M1 carbine

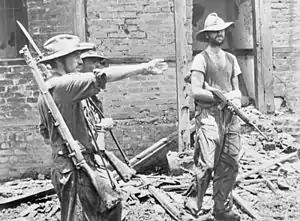
British officers: Brigadier "Mad" Mike Calvert (left) gives orders to Lieutenant-Colonel Shaw, while Major James Lumley stands with M1 carbine under his arm, after the capture of Mogaung in Burma during the second Chindit expedition, June 1944.

The M1 and M2 carbines issued to U.S. forces were first given to American military advisors in Vietnam beginning in 1956, and later, the United States Air Force Security Police and United States Army Special Forces. These weapons began to be replaced by the M16 in 1964, and they were generally out of service by the 1970s. By the war's end, it was estimated that a total of 1.5 million M1 and M2 carbines were left in Vietnam.